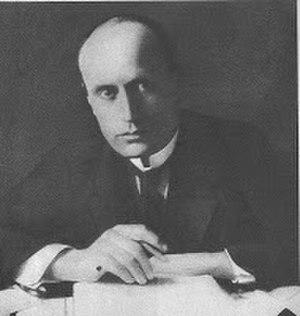
Le sansepolcrismo est la période historique des origines du fascisme en Italie, inspirée par les principes énoncés par Benito Mussolini au moment de la fondation des Faisceaux italiens de combat le 23 mars 1919 pendant le rassemblement de la Piazza San Sepolcro à Milan et publiés le 6 juin 1919 dans Il Popolo d'Italia.